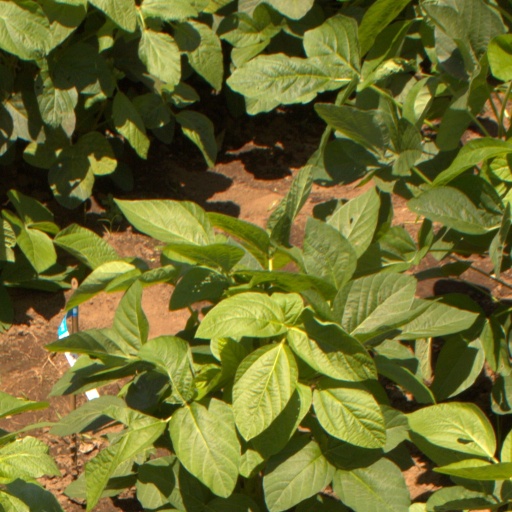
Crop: soybean